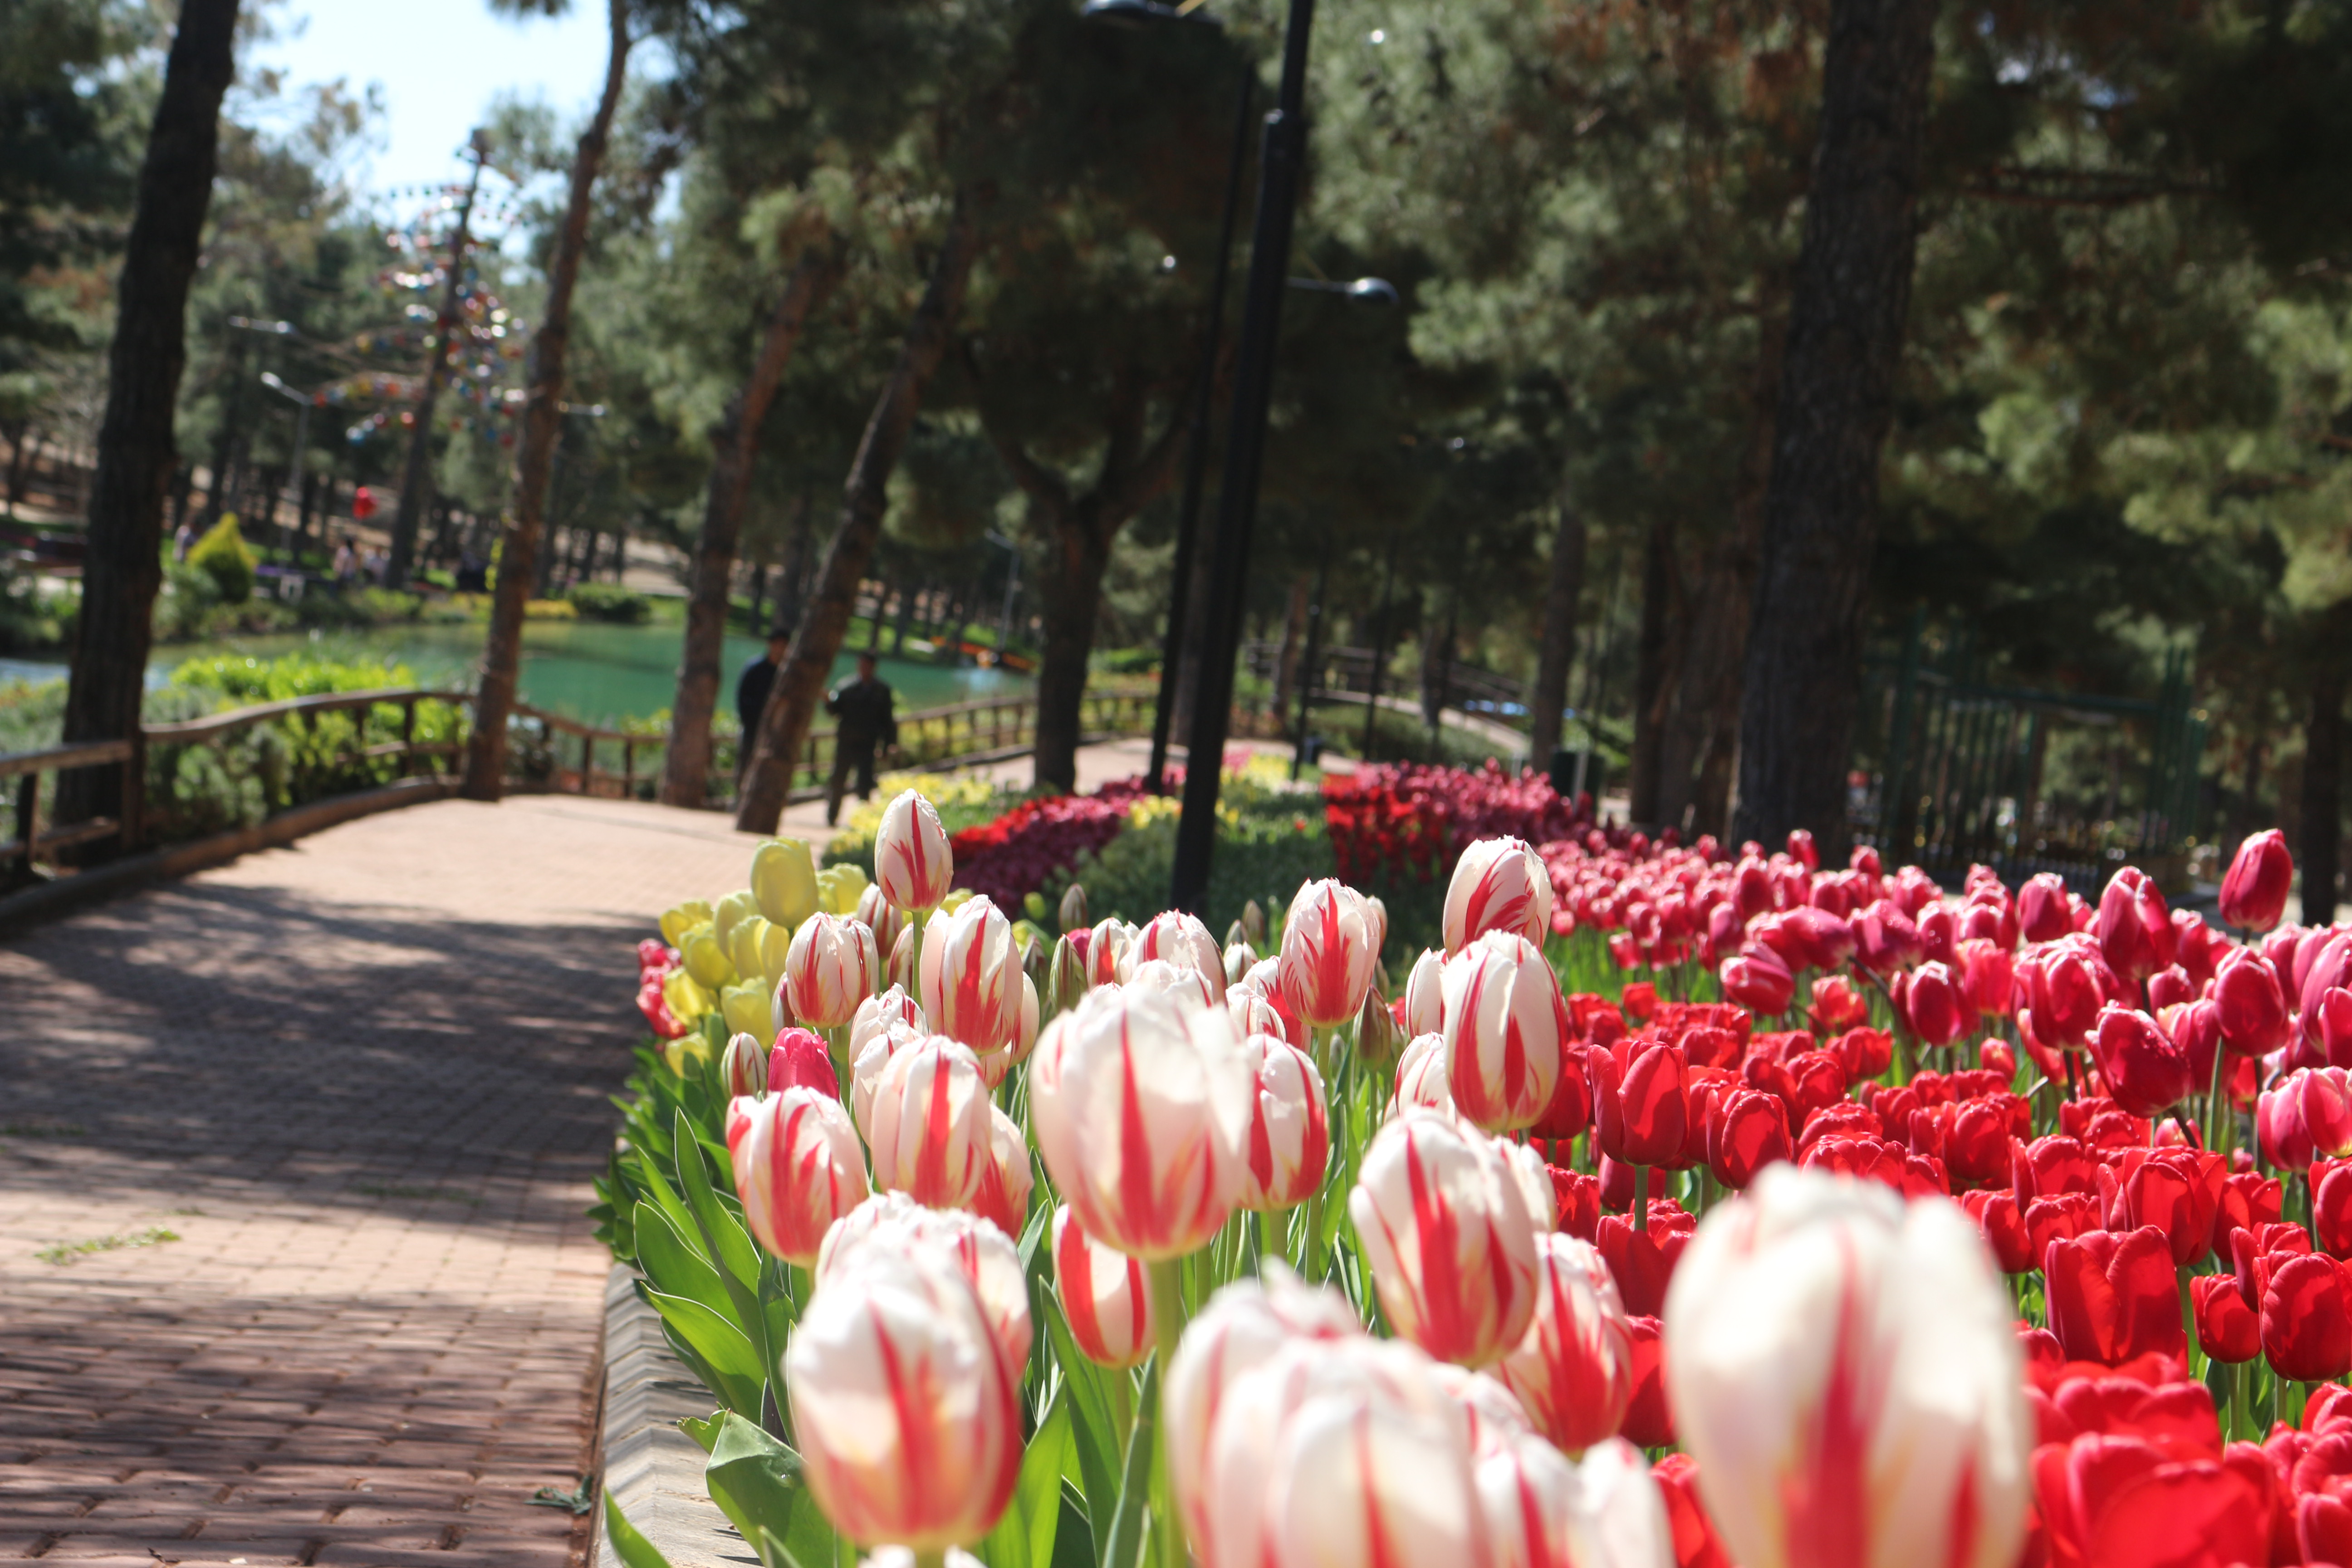
flower, flowers, green, yellow, nature, plant, flowering plant, botanical garden, tulip, spring, garden, flora, petal, floristry, seed plant, lily family, tree, plantation